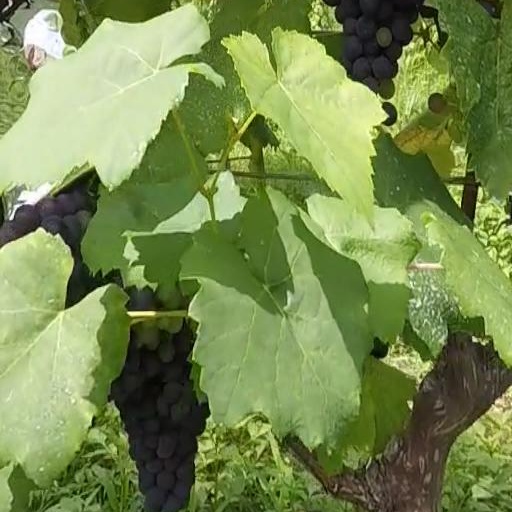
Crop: grape